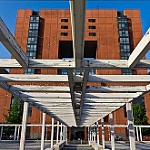
Label: buildings